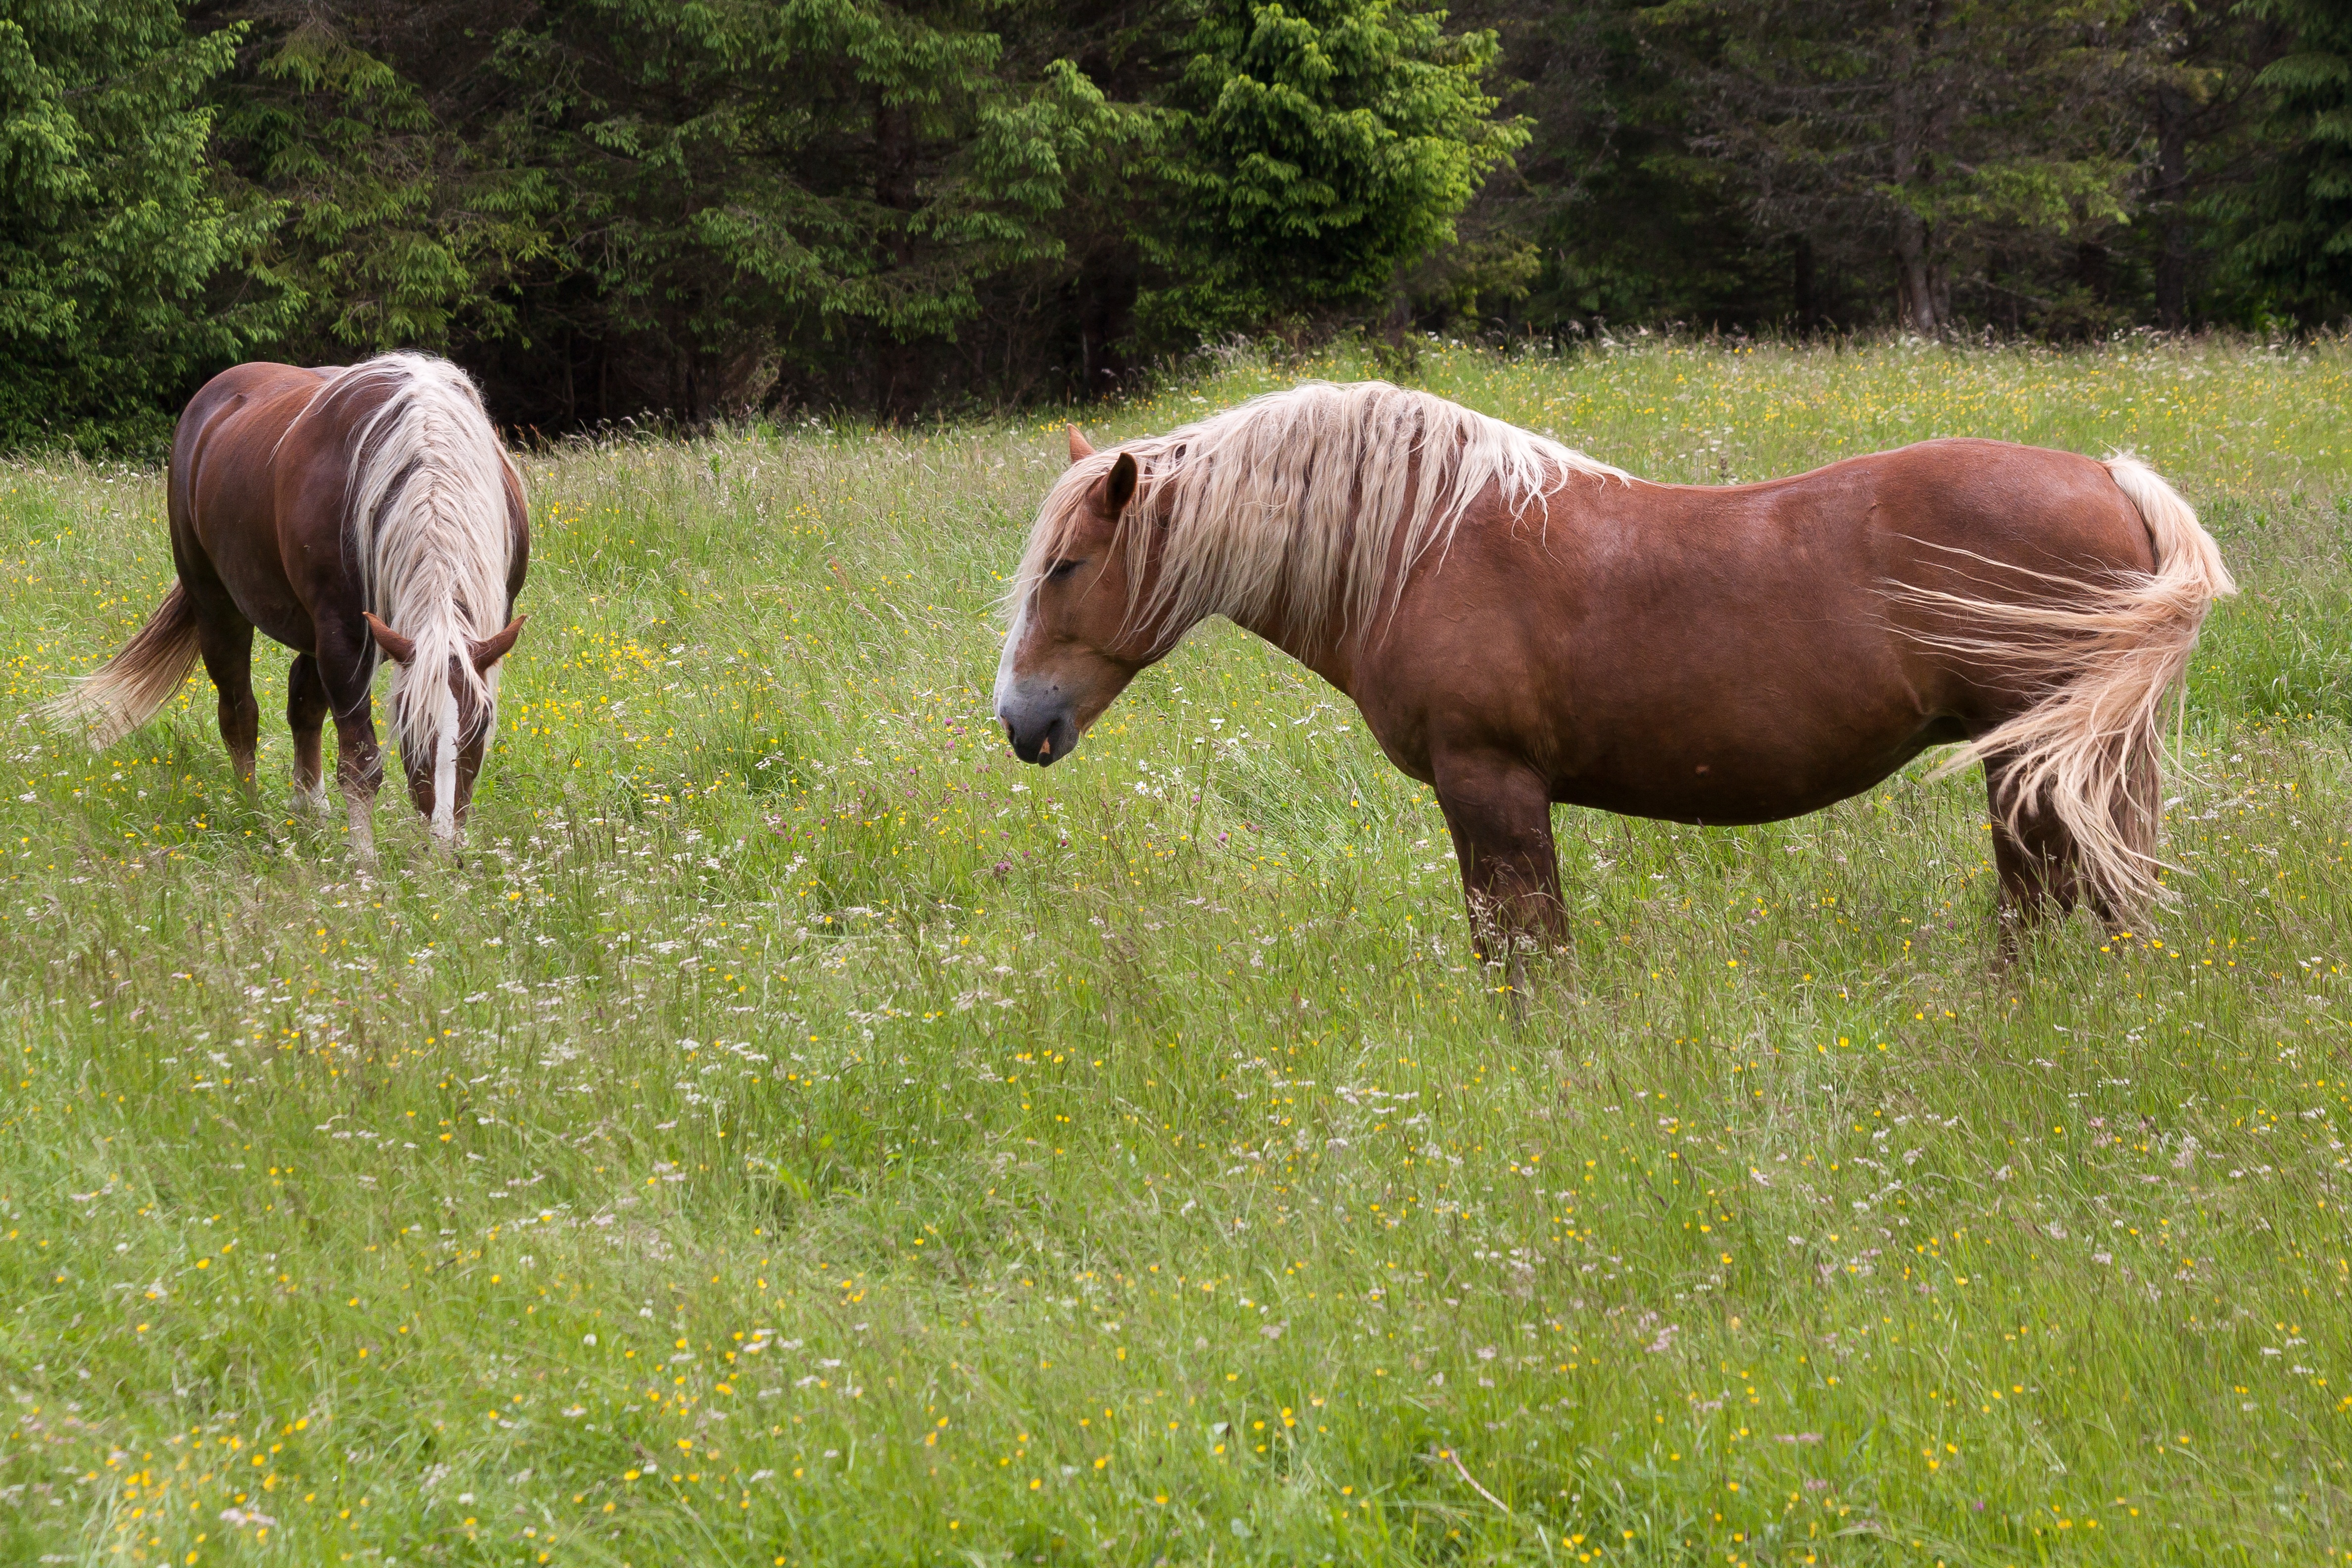
forest, grass, meadow, prairie, wildlife, herd, pasture, grazing, horse, mammal, stallion, mane, fauna, savanna, plain, graze, grassland, mare, coupling, animal world, safari, horse head, edge of the woods, haflinger, horse like mammal, mustang horse